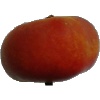
Label: Nectarine Flat 1